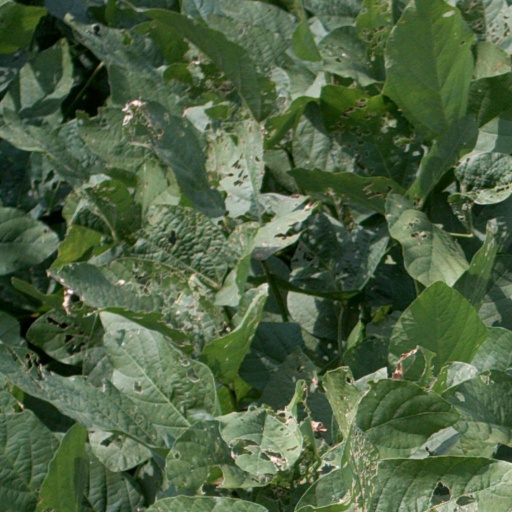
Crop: soybean